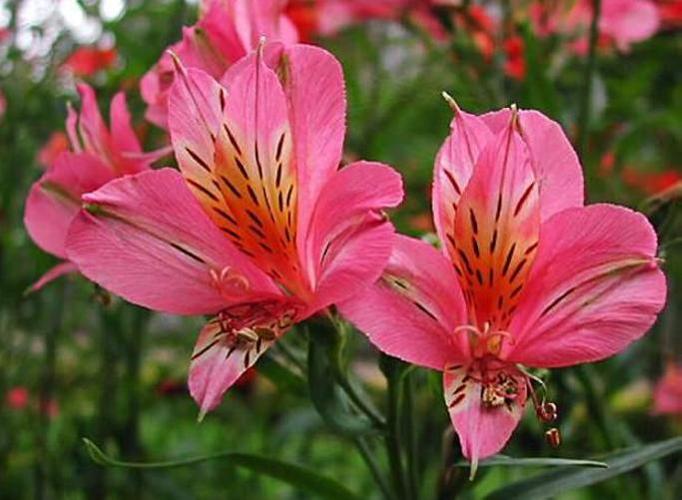
Label: peruvian lily